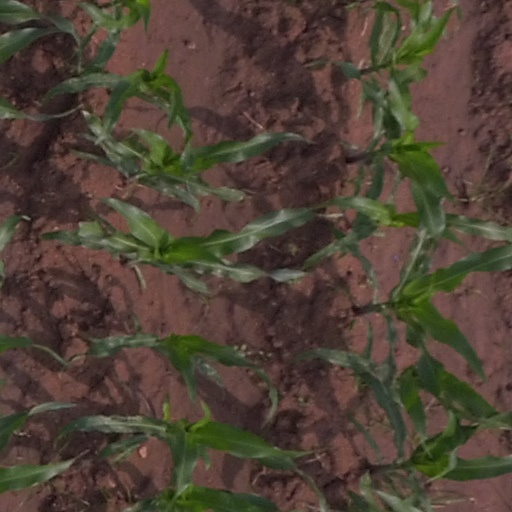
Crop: maize; corn